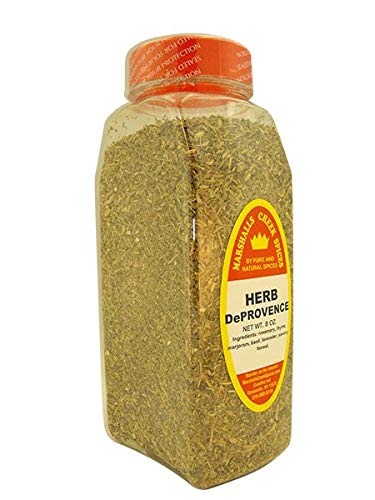
Item Name: Marshall's Creek Spices Marshalls Creek Spice Co. XL Size Herbs De Provence Seasoning, 8 Oz
Bullet Point 1: Marshalls Creek spices buys in small quantities and packs weekly providing the freshest spices possible. Fresher spices means more flavor and a longer shelf life.
Bullet Point 2: No Fillers, no MSG
Bullet Point 3: All Natural, Kosher
Bullet Point 4: Large convenient containers
Value: 8.0
Unit: Ounce

Price: 21.98